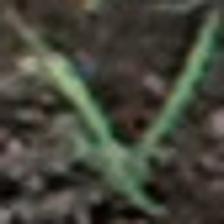
Label: single